Lydia Irving

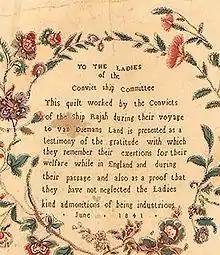
Embroidered thanks to the Convict committee as recorded on the "Rajah Quilt" in 1841 using materials organised by Irving

Irving served on the convict ship sub-committee and she had a financial success when she persuaded the Navy board to fund "gifts" for the transportees. These basic items included knives, forks, aprons and sewing materials. During the 25 years that Fry was involved 12,000 women were transported on 106 ships. The plan was to visit every ship on the night before it sailed to calm the women bound for Australia. William Evans, the surgeon of the "Lady of The Lake" noted the valuable worth of the Ladies Society and he singled out Pryor and Irving's work for praise. This ship took 142 days to transport 79 women convicts.